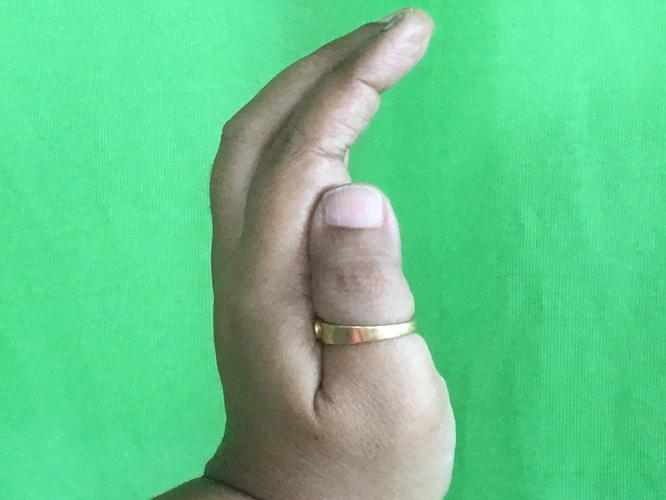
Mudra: Sarpasirsha
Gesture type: single_hand